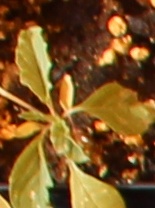
Label: Palmer Amaranth